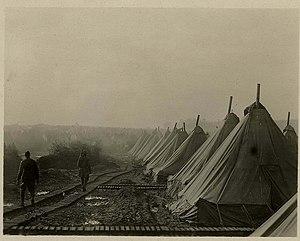
Camp américain de Pontanezen Camp, Lambézellec, Brest, Finistère, France. Tentes et soldat de garde. 02/07/1919. Première guerre mondiale. (photo retouchée digitalement pour augmenter les contrastes contrast.) Selected by Kathleen.
Lambézellec est une ancienne commune du Finistère située au nord de Brest. Initialement paroisse de grande superficie, elle fut peu à peu grignotée par Brest avant de fusionner avec cette dernière le 28 avril 1945. Elle forme depuis cette date un quartier de la ville de Brest.